Bhavai

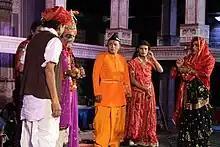
Bhavai, performance at Bharat Bhavan, Bhopal

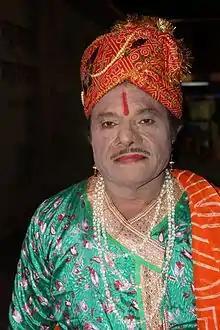
Bhavai, Artist

Bhavai, also known as Vesha or Swang, is a popular folk theatre form of western India, especially in Gujarat.